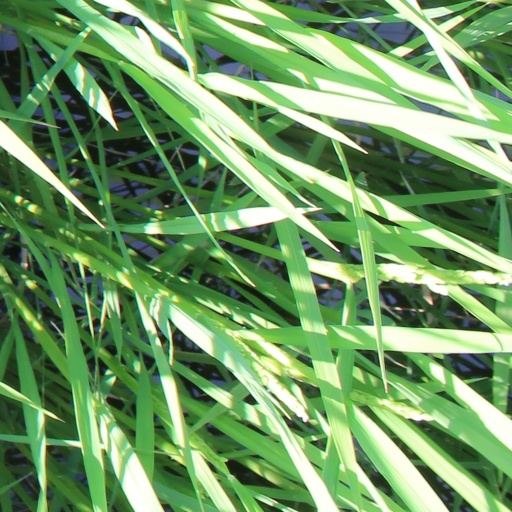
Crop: rice